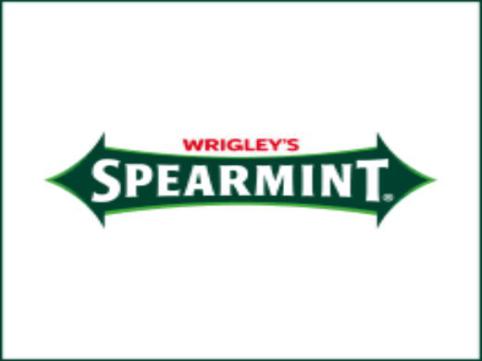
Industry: Food